Katja Schumann

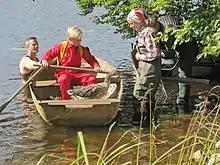
Schumann working behind the scenes on the Danish film "Gooseboy", 2019

In 1965, Schumann appeared in a documentary short about her family, directed by her cousin, Benny Schumann.